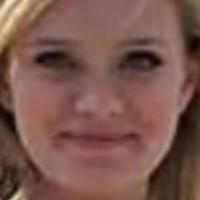
Age group: age 21-30